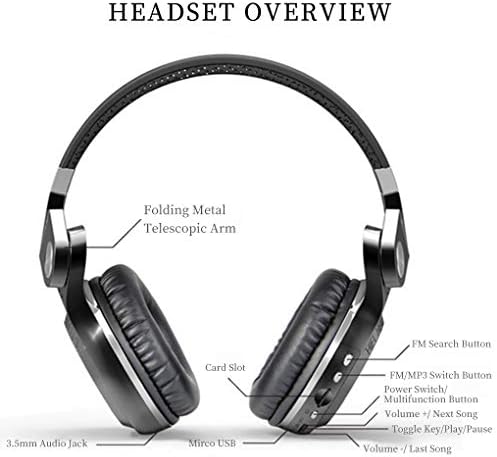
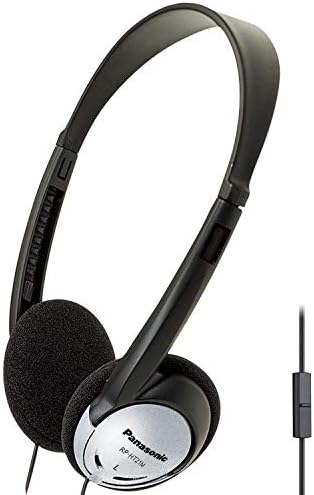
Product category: headphones
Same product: no